Question: Please indicate a possible affordance area of baseball bat that can be used for holding
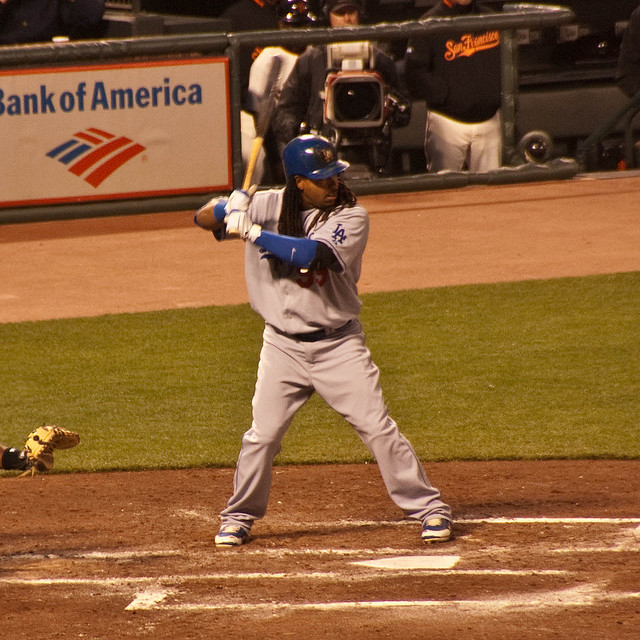
Answer: [211.228, 178.246, 265.965, 258.246]